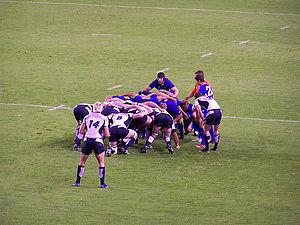
Le rugby à XV est un sport populaire qui fait partie de la culture nationale de l'Écosse.
L'équipe d'Écosse de rugby à XV est l'équipe nationale qui représente l'Écosse dans les compétitions internationales majeures de rugby à XV, la Coupe du monde de rugby à XV et le Tournoi des Six Nations. La Scottish Rugby Union a la charge de gérer l'équipe d'Écosse de rugby à XV. Au 26 novembre 2018, elle occupe la septième place du classement des équipes nationales de rugby. Son meilleur classement mondial de tous les temps, cinquième, date de 2017.